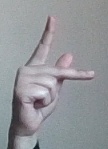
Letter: dha